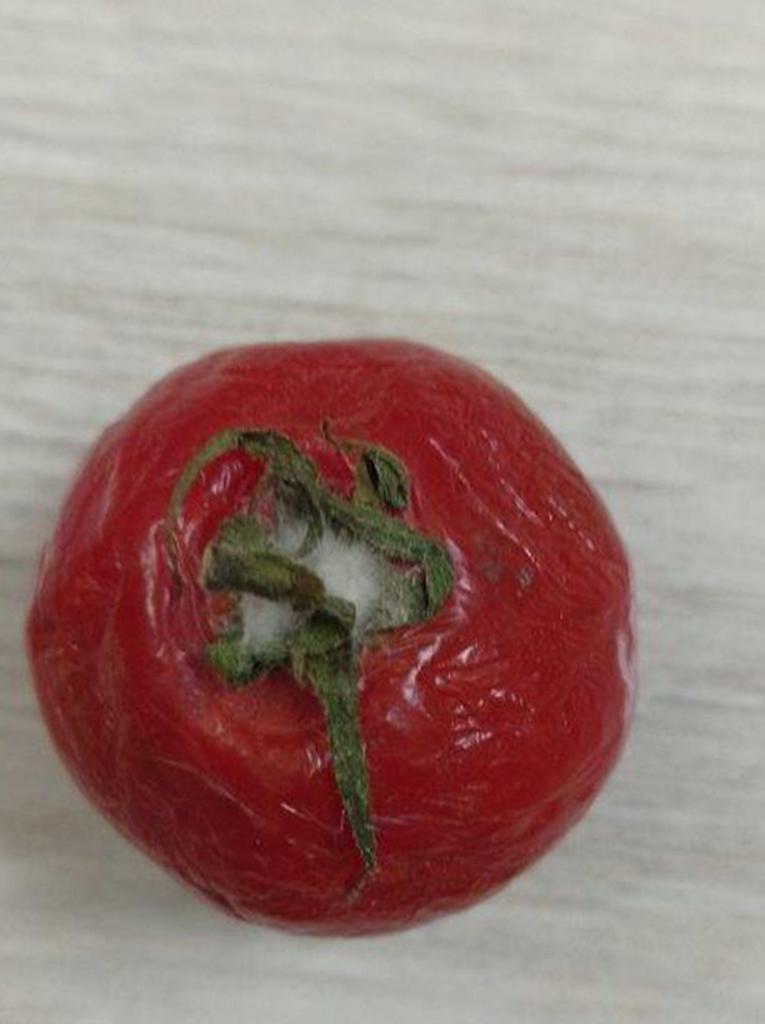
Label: Rotten